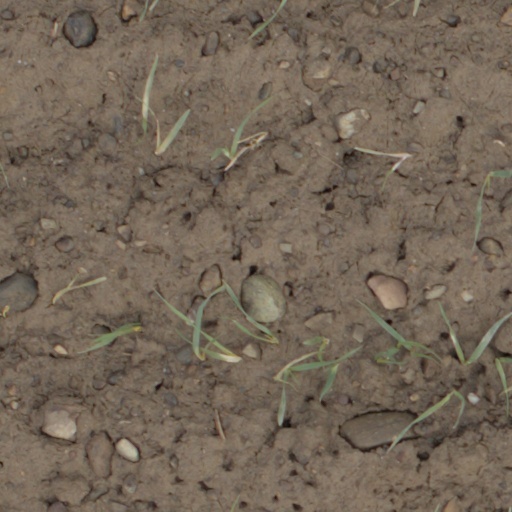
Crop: wheat